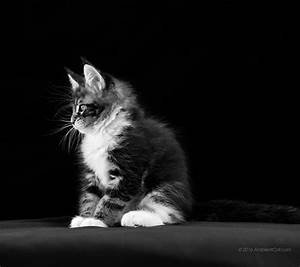
Label: gatto